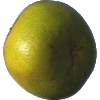
Label: Pomelo Sweetie 1